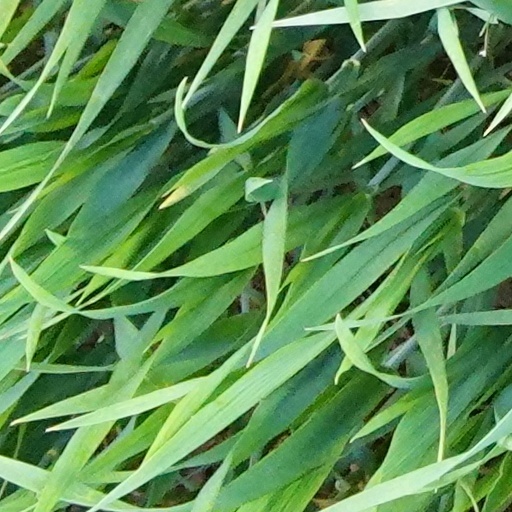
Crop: wheat